Susanna M. D. Fry

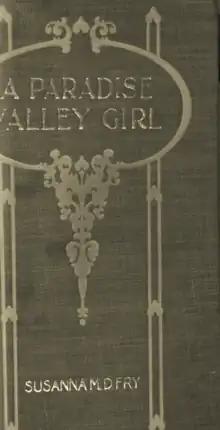
"A Paradise Valley Girl"

The World's Columbian Exposition was held in Chicago in 1893, and Fry was selected to serve as a Judge in the Liberal Arts Department. At the same time, she was nominated by Lucy Rider Meyer to present a paper on Methodist educational work at the Parliament of the World's Religions, which was the largest of the congresses held in conjunction with the Exposition. Fry was the only woman chosen from the Methodist church to speak before the congress though it was to the consternation of the men of the church who were exceedingly unwilling to allow a woman to speak on this occasion even though she was well known in Methodist literary circles. Her paper was entitled, "Women in Methodist Education."